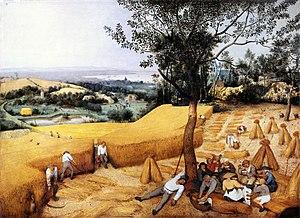
L’œuvre peint de Pieter Brueghel l'Ancien est constitué de 47 tableaux répertoriés comme étant de sa main, auxquels s'ajoute un nombre indéterminé d'œuvres qui ont été perdues. Plusieurs tableaux jadis attribués à Brueghel l'Ancien s'avèrent être des copies réalisées par son fils, Pieter Brueghel le Jeune, ou bien l'œuvre d'autres artistes, comme Jean Fouquet ou Joos de Momper ; certains n'ont pas pu être attribués.
L’histoire de la civilisation en Occident est l’étude des faits qui ont constitué l’identité de l'homme occidental. Elle s'inscrit dans une approche culturelle, celle de l'histoire des mentalités, selon l'analyse de la troisième génération de l'école des Annales, parfois appelée Nouvelle Histoire.
La Moisson ou Les Moissonneurs est un tableau peint par Pieter Brueghel l'Ancien en 1565. Il est conservé au Metropolitan Museum of Art à New York. Il fait partie d'une série de 6 tableaux sur les saisons.